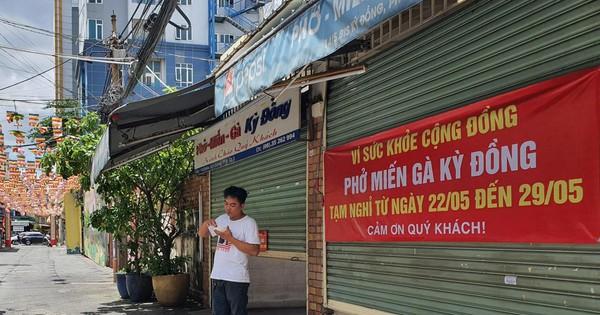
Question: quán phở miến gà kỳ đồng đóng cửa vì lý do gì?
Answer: vì sức khỏe cộng đồng